House at 19 Linden Street

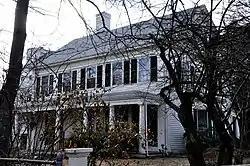

19 Linden Street is a historic house located in Brookline, Massachusetts. It is a well-preserved local example of Greek Revival styling, and the best-preserved survivor of a residential subdivision developed in the 1840s.